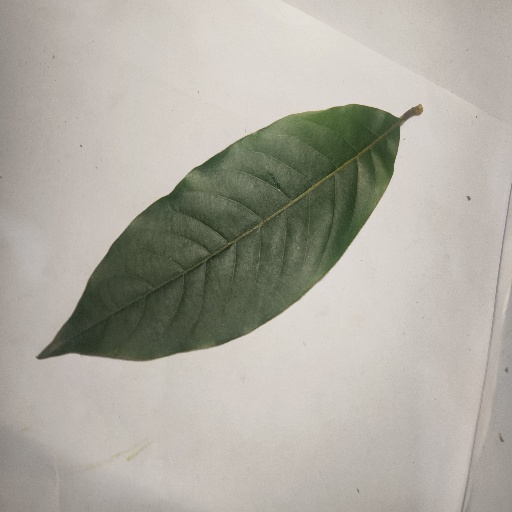
Species: HariTaki
Leaf condition: Healthy Leaf